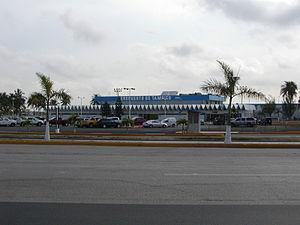
L'Aéroport international général Francisco Javier Mina ou Aéroport international de Tampico, est un aéroport localisé à Tampico, dans l'État du Tamaulipas, au Mexique. Situé sur la côte du Golfe du Mexique, il reçoit le trafic aérien national et international de la Zone Métropolitaine de Tampico et ses environs.